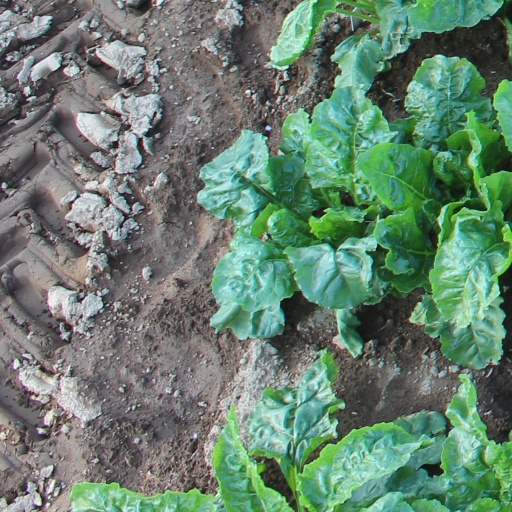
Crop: sugar beet